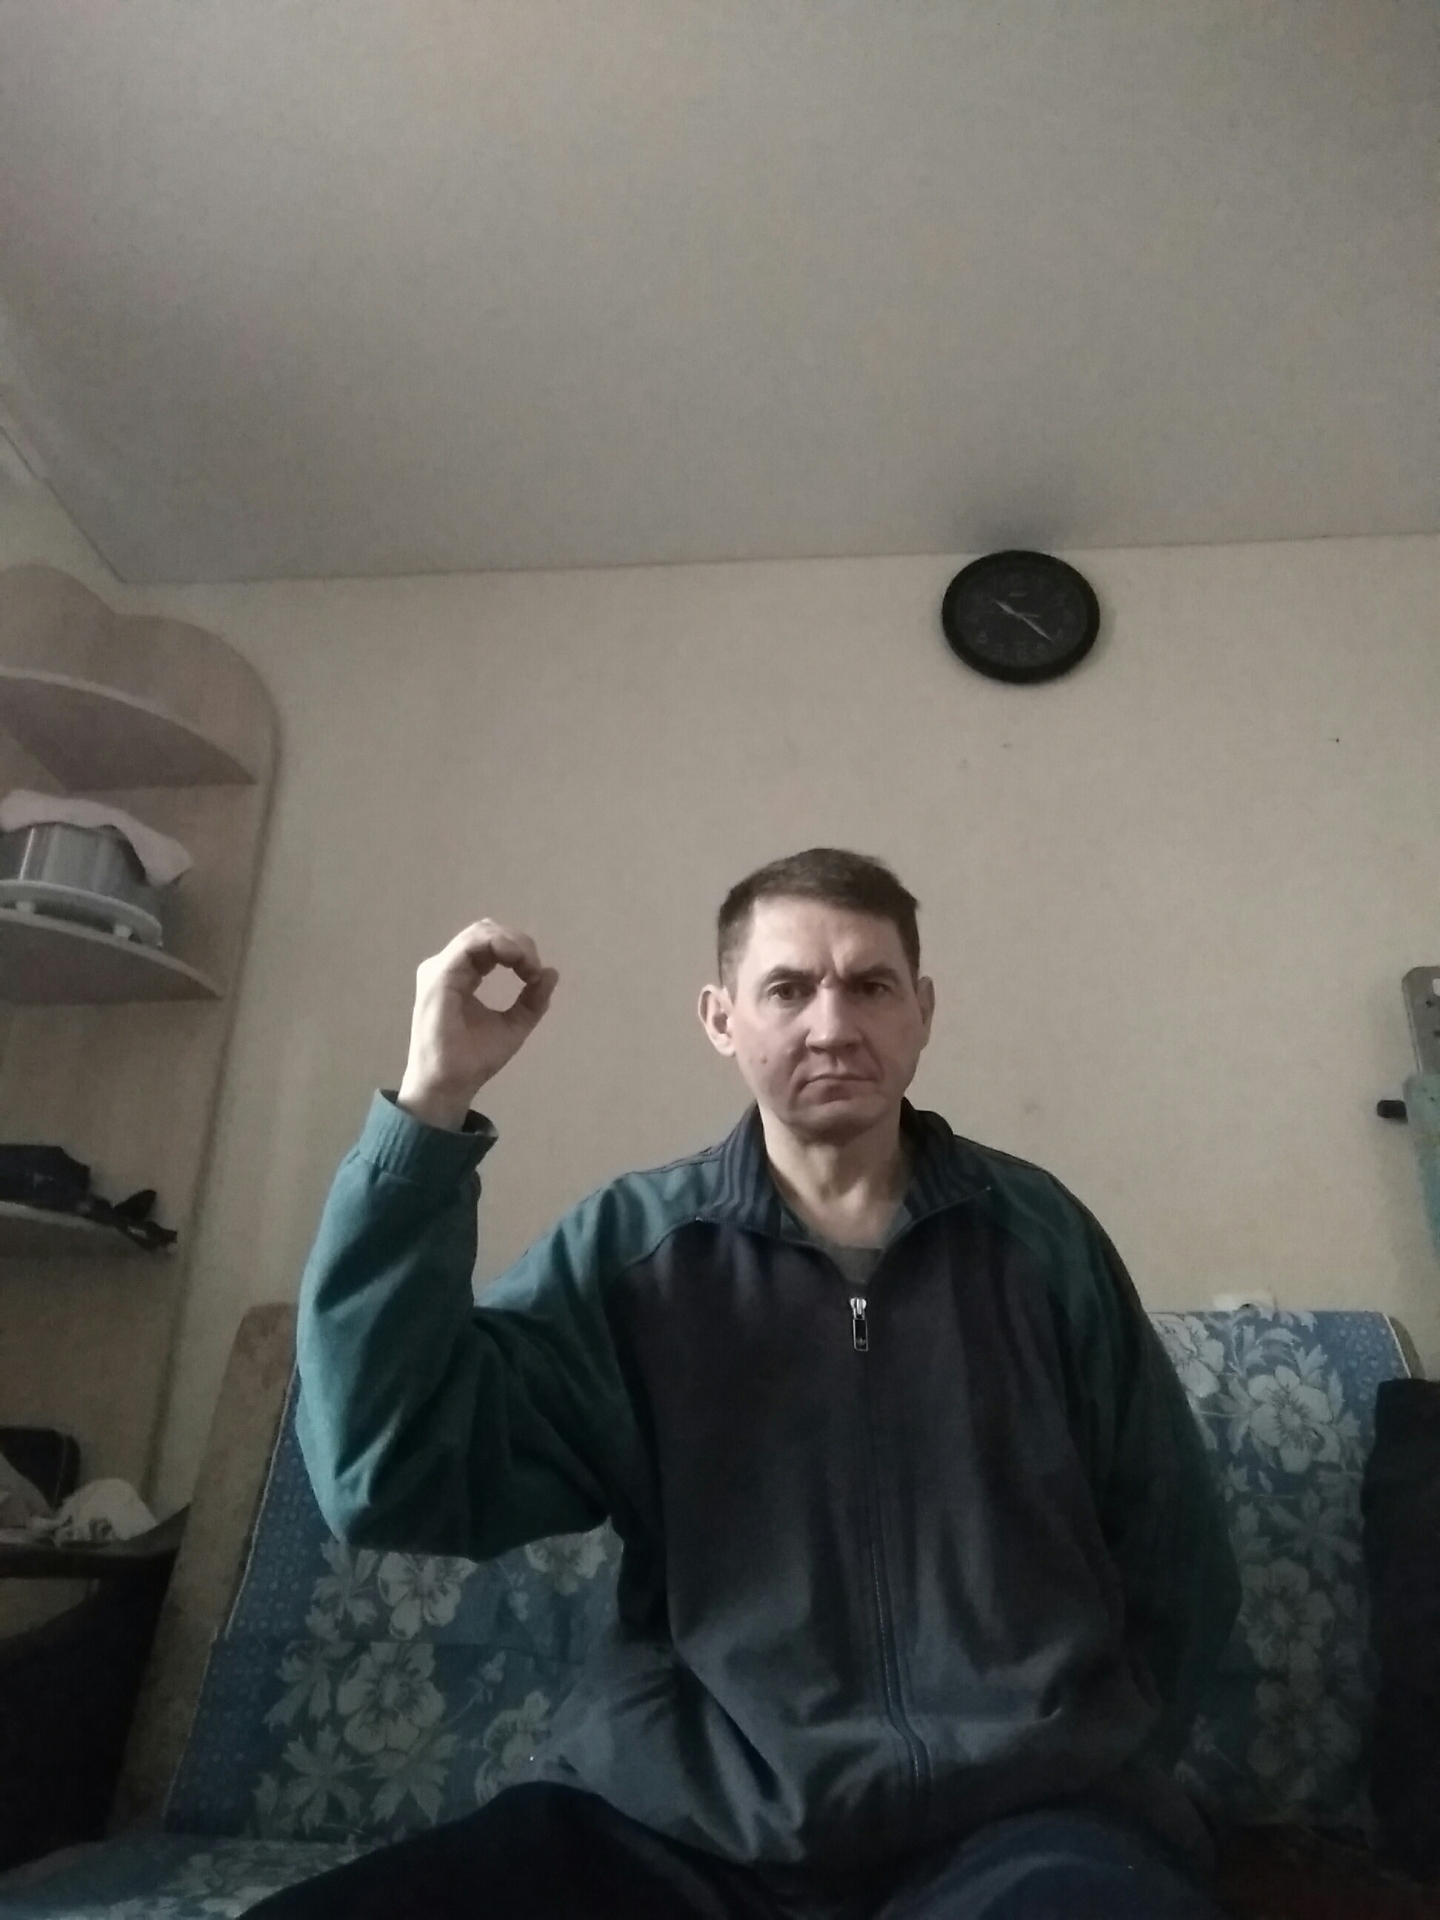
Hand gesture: grip